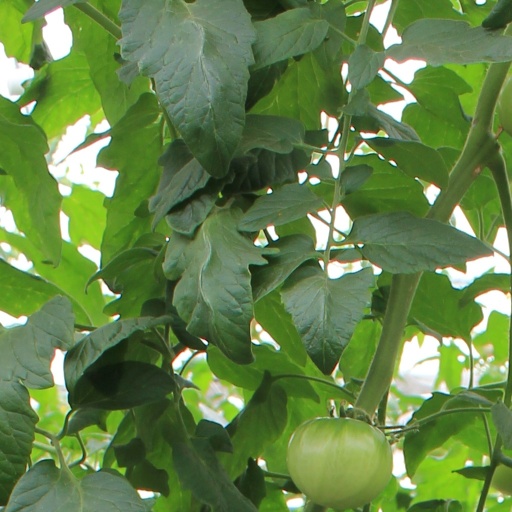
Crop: tomato